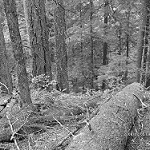
Label: B & W